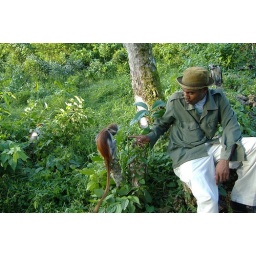
Our guide with one of the red colobus monkeys in Jozani Forest on Zanzibar.